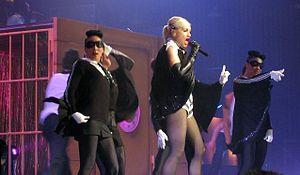
Rich Girl est une chanson pop-ragga interprétée par la chanteuse Gwen Stefani avec la collaboration de la rappeuse Eve. Produite par Dr. Dre, elle est une reprise de la piste éponyme de Louchie Lou & Michie One datant de 1993, qui est elle-même une adaptation de If I Were a Rich Man de la comédie musicale Un violon sur le toit. Dans ce titre, Stefani évoque ses rêves de gloire et de richesse quand elle n'était qu'une fille du comté d'Orange en Californie.